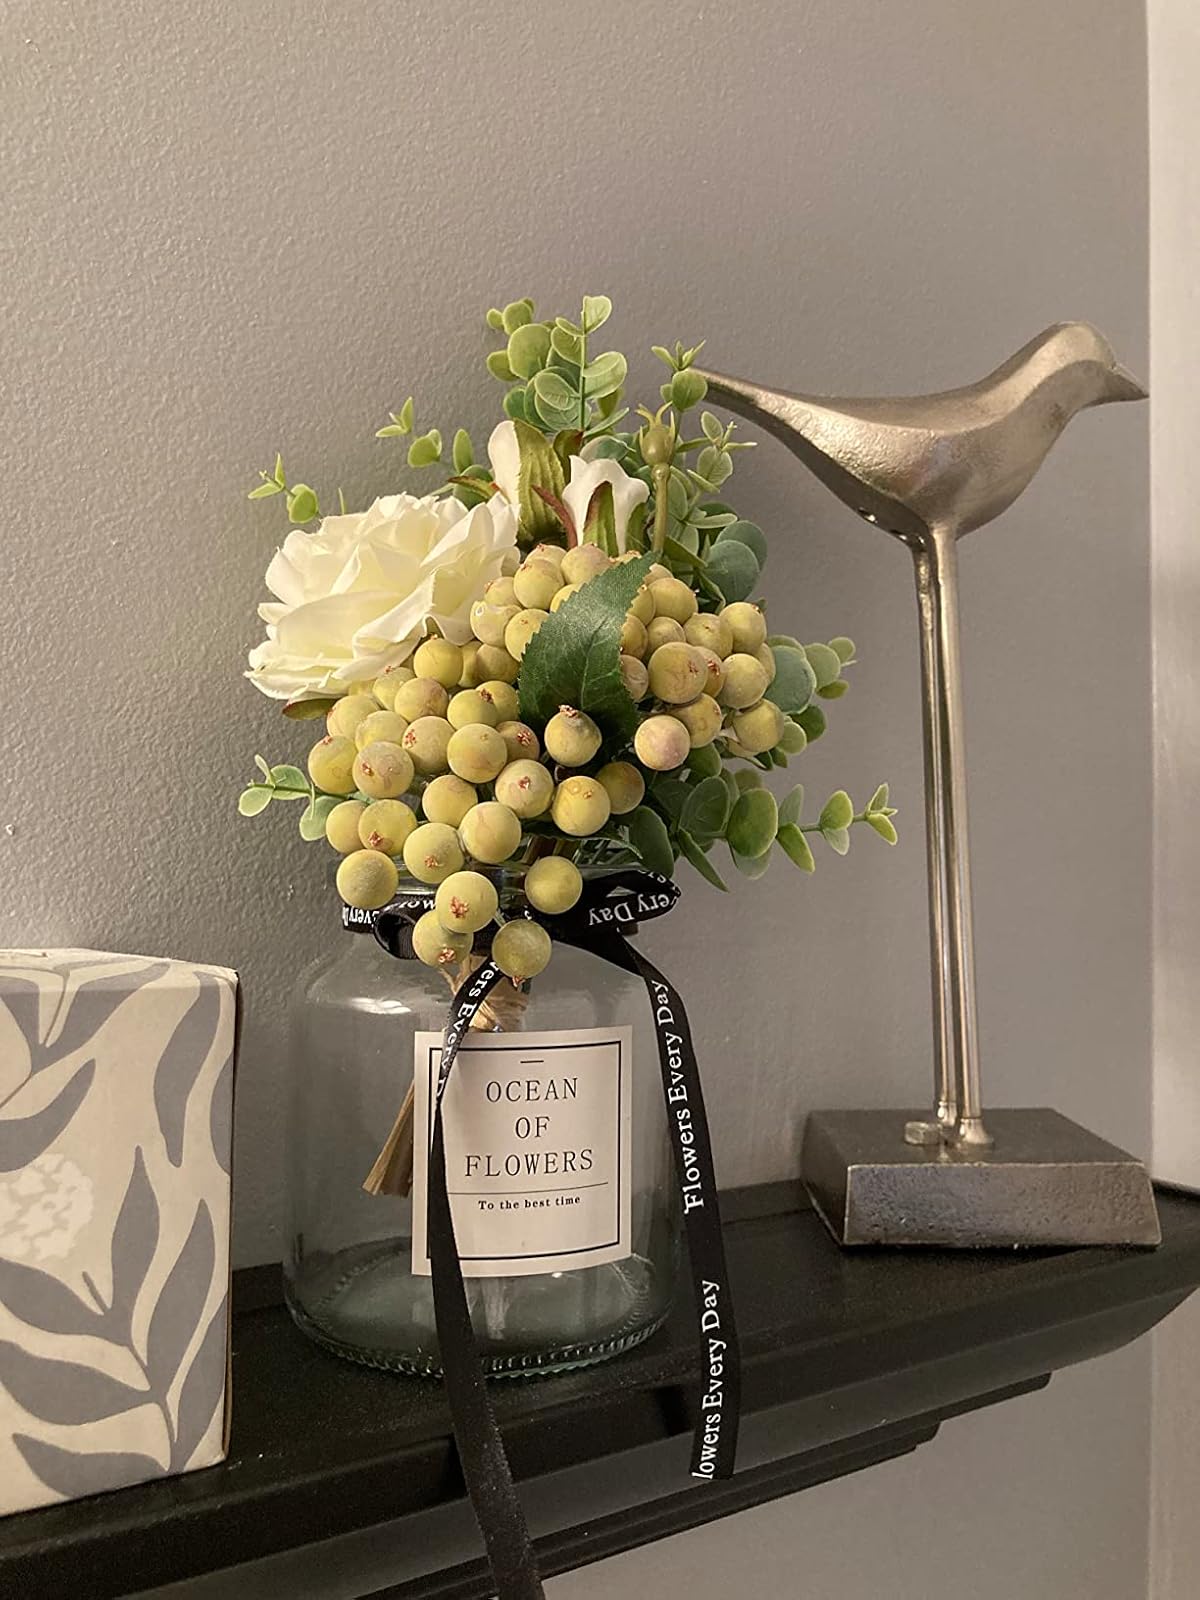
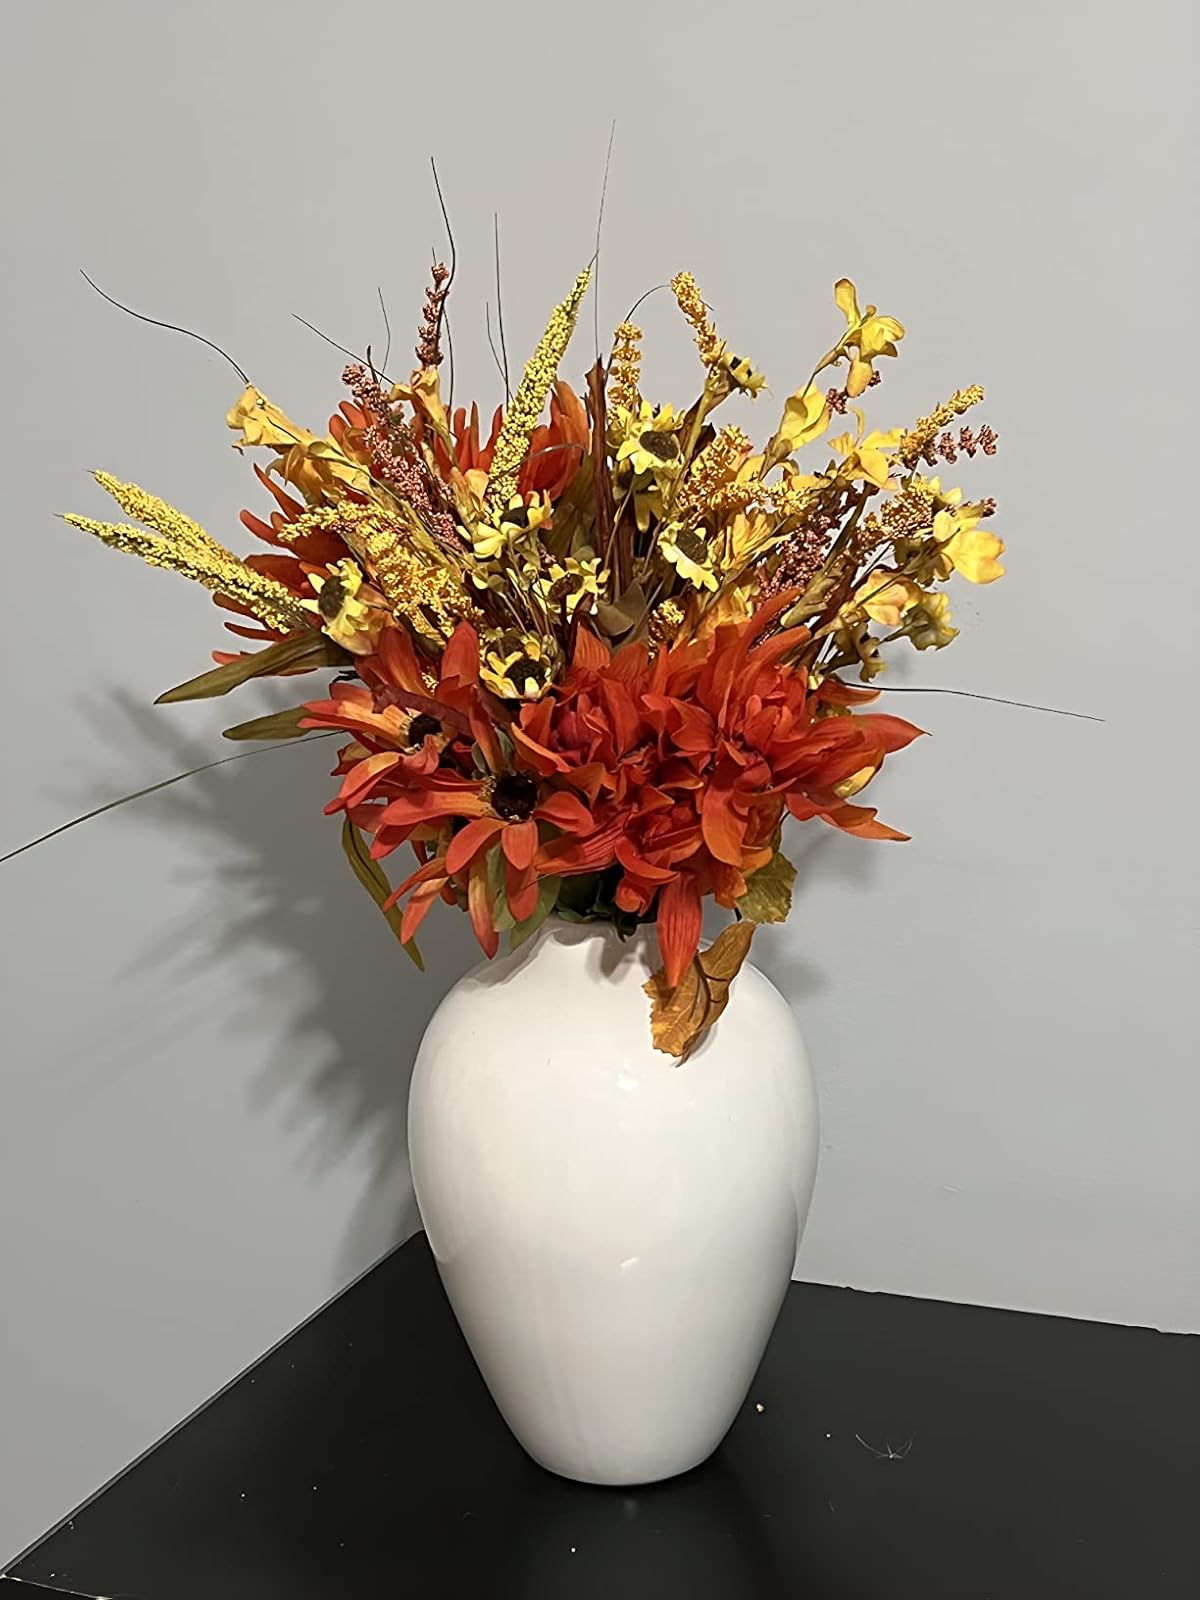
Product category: vase
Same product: no